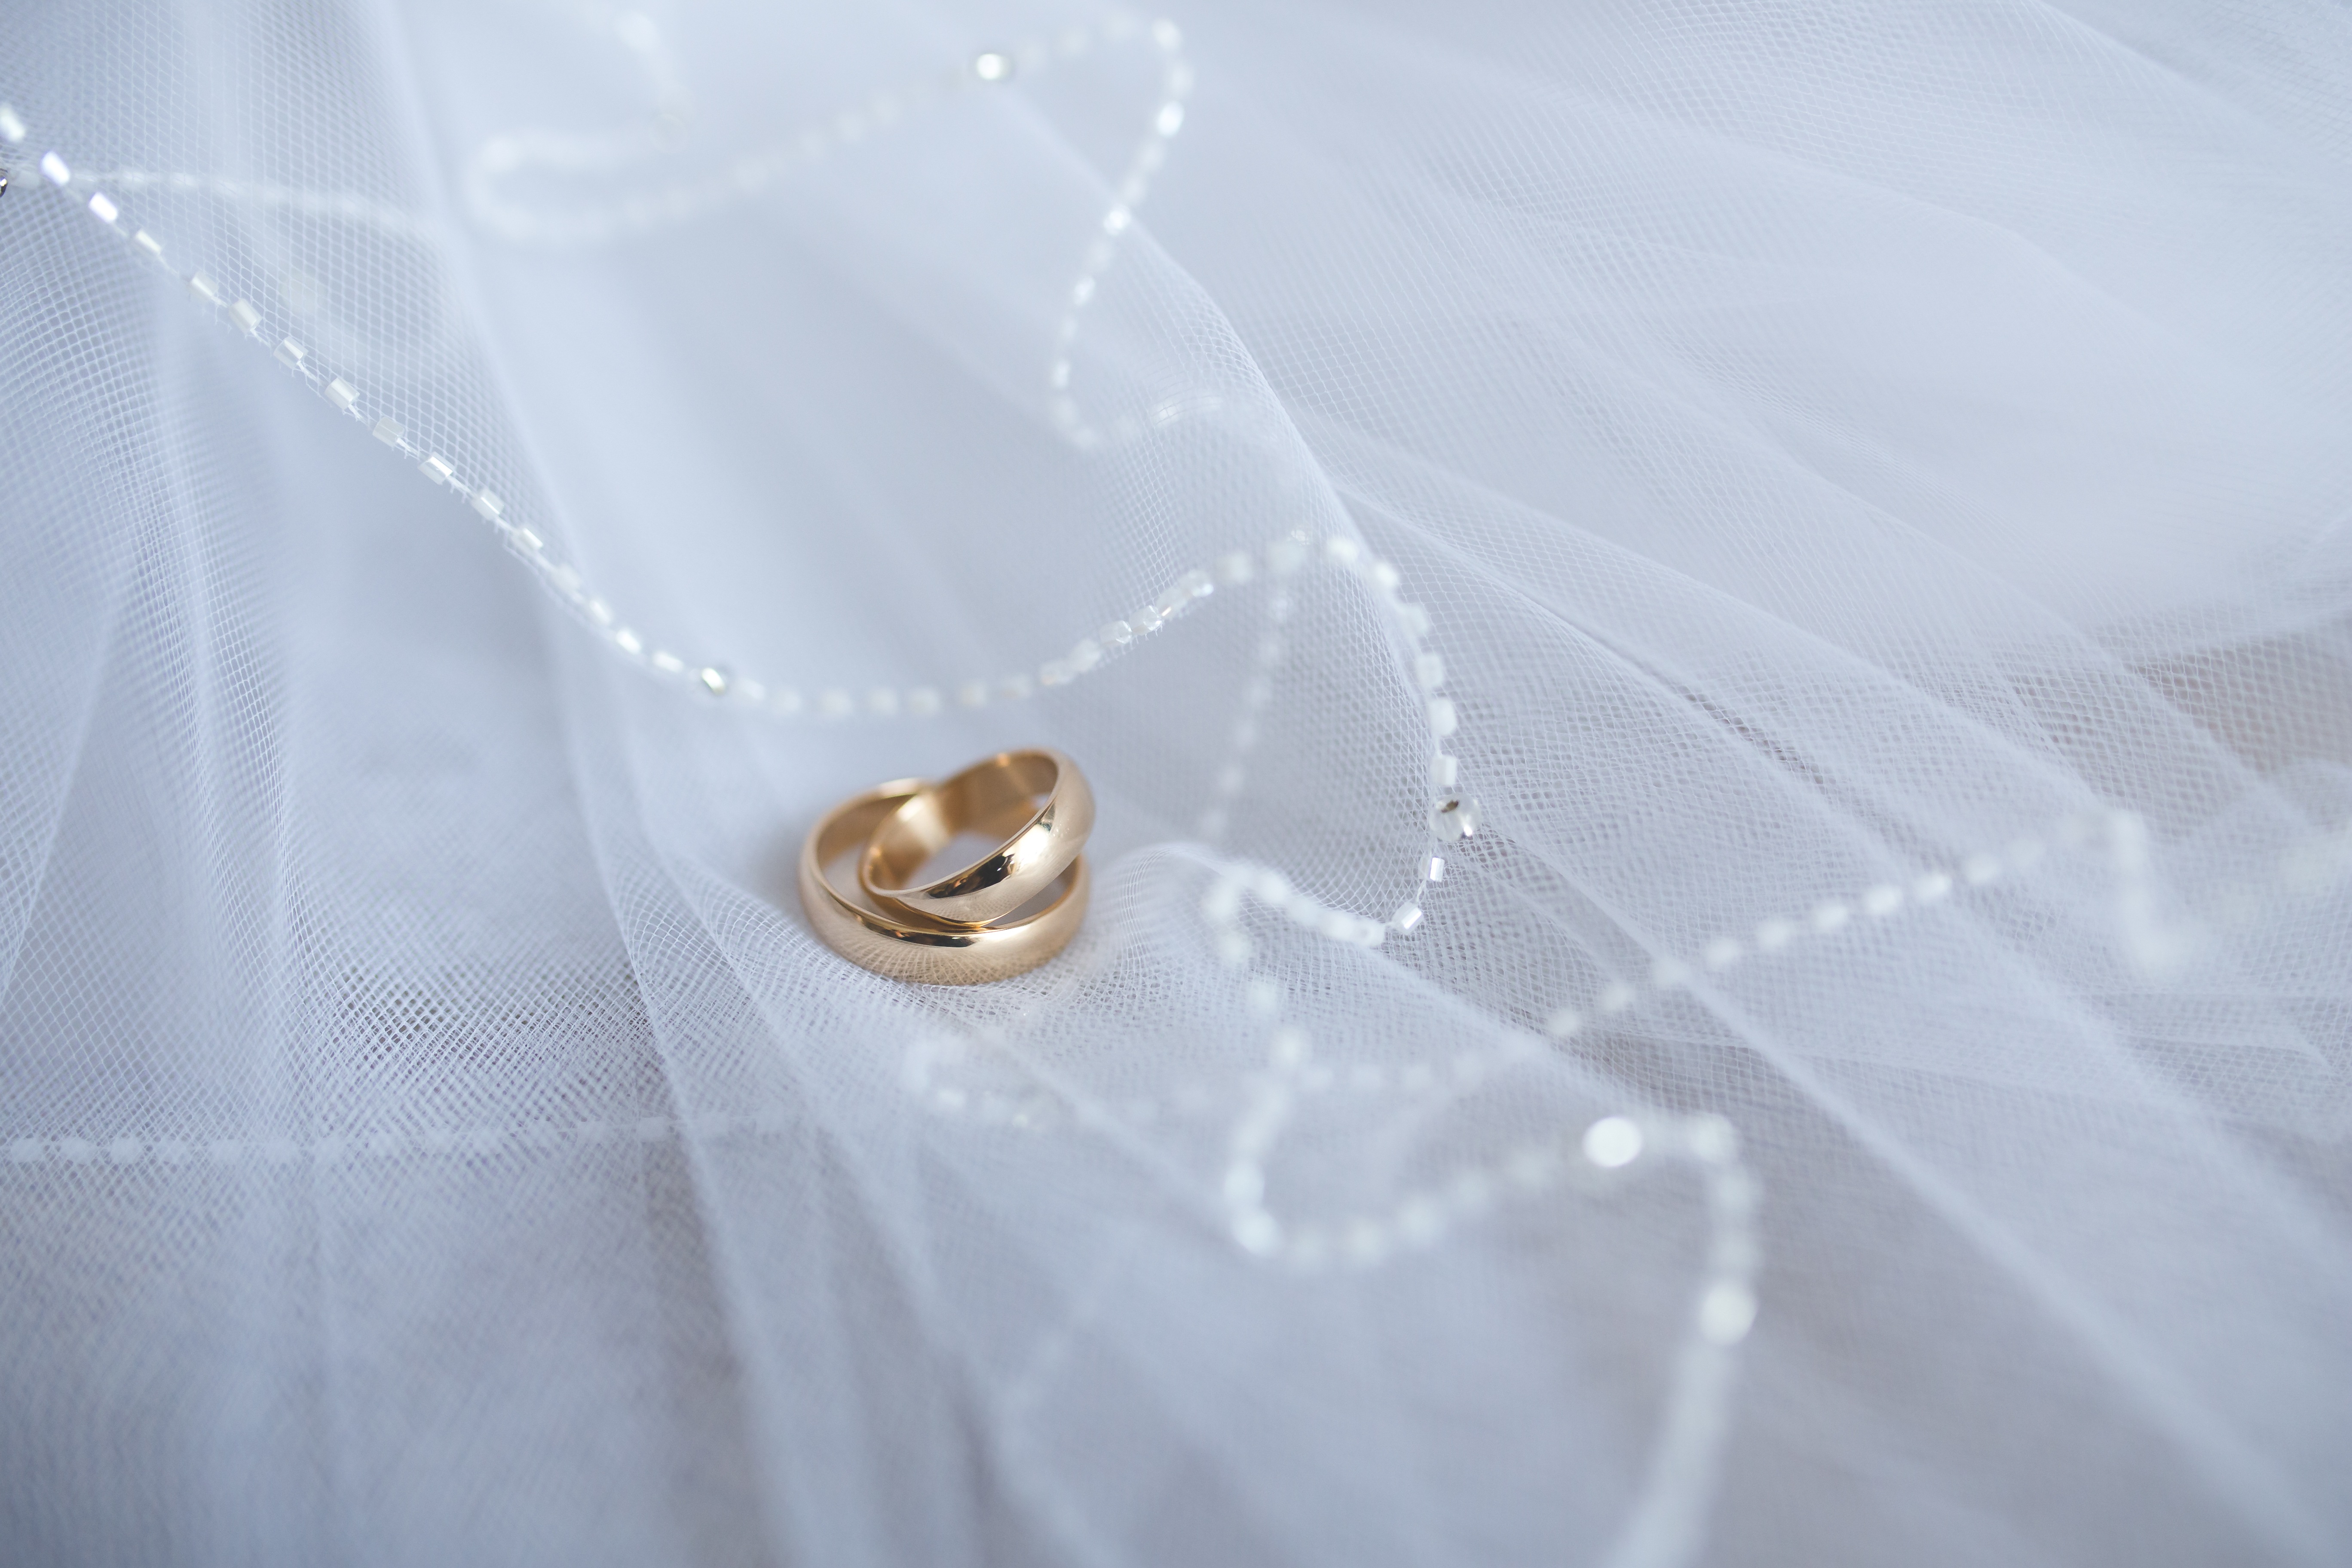
wing, white, ring, decoration, macro, wedding, material, close up, jewellery, textile, gold, rings, pearl, veil, fashion accessory